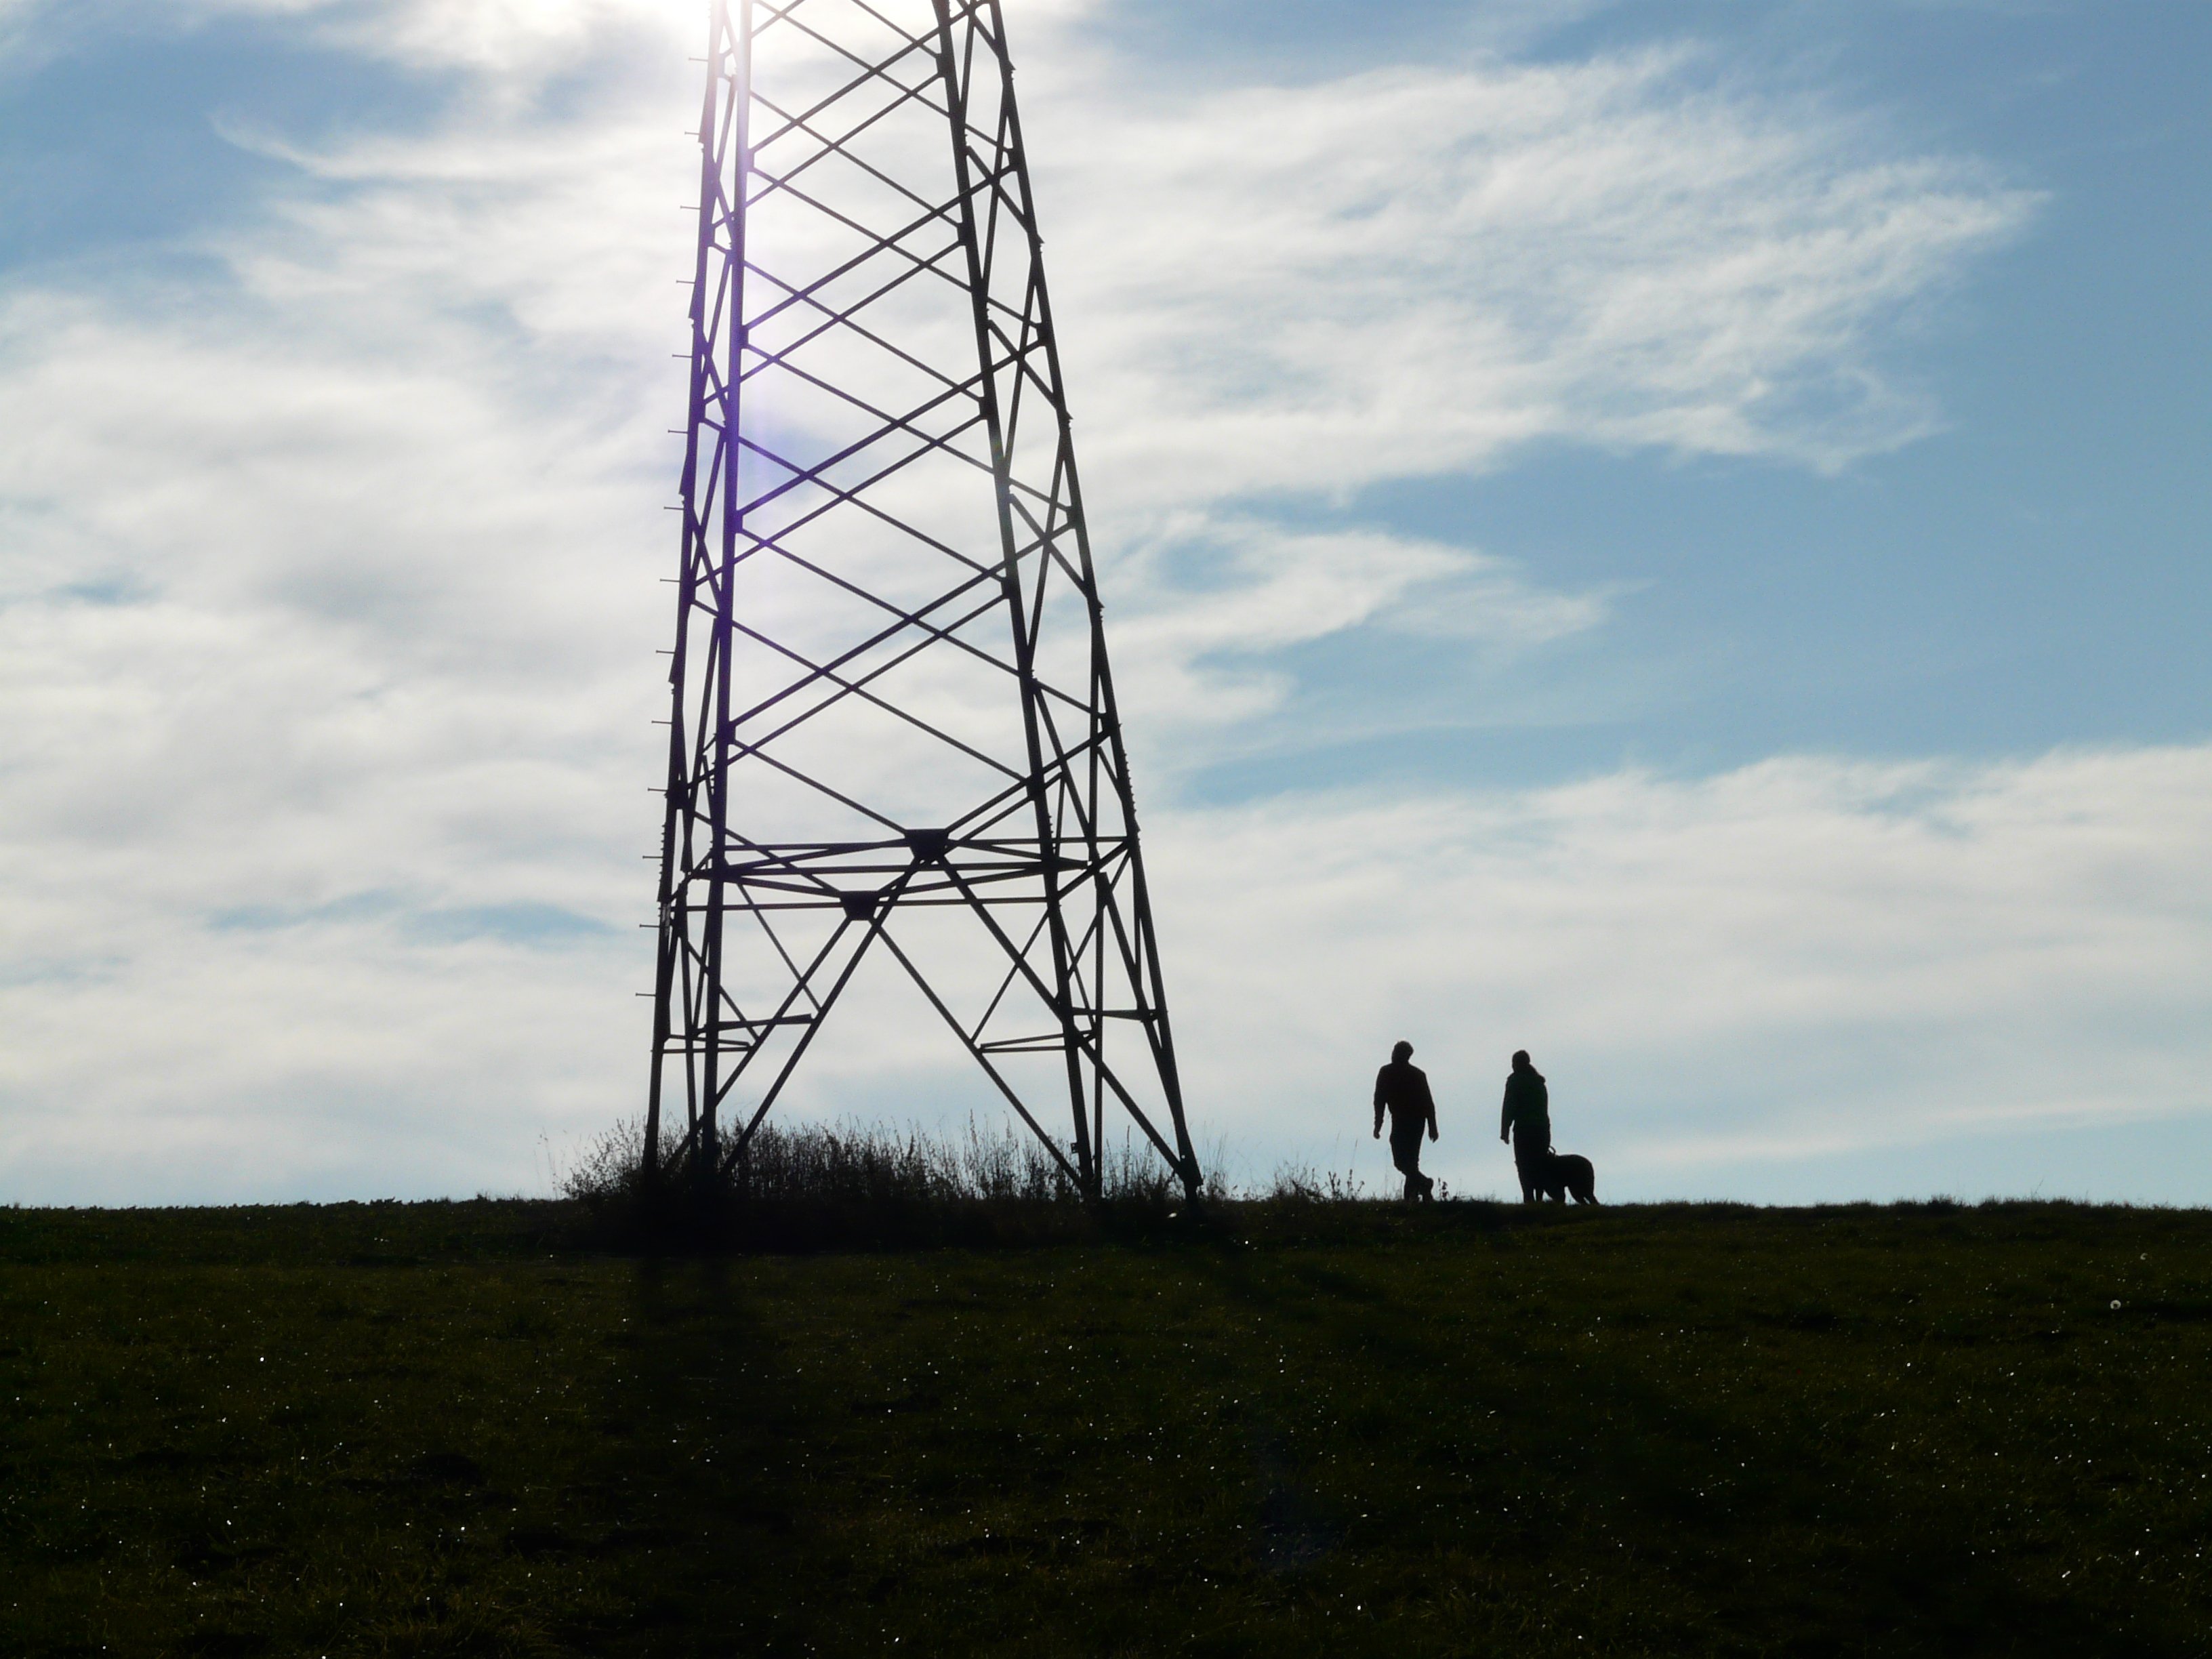
sky, hiking, run, wind, building, dog, tower, mast, metal, human, electricity, screw, stable, current, pylon, iron, walkers, gland, go, rivet, strommast, personal, transmission tower, outdoor structure, overhead power line